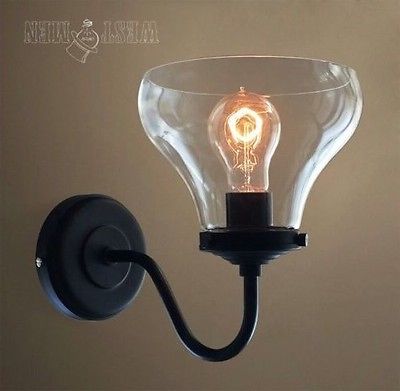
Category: lamp